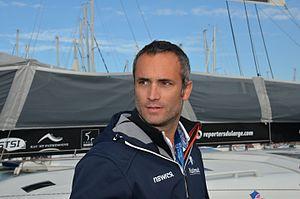
Fabrice Amedeo au départ du Vendée Globe 2016
Fabrice Amedeo, né le 24 février 1978 à Château-Gontier dans la Mayenne, est un journaliste du quotidien Le Figaro et un navigateur français. En 2017, il termine onzième du Vendée Globe à la barre du 60 pieds IMOCA Newrest-Matmut. Depuis le début de l'année 2018, il est le skipper d'un IMOCA à foils Newrest - Art & Fenêtres à la barre duquel il disputera la Route du Rhum.
Giancarlo Pedote est un navigateur italien né en 1975 à Florence. Il finit 2ᵉ de la Mini Transat 2013. Avec Erwan Le Roux, il gagne la Transat Jacques-Vabre 2015 dans la catégorie des Multi 50. Depuis 2017, il court dans la catégorie des Imoca.